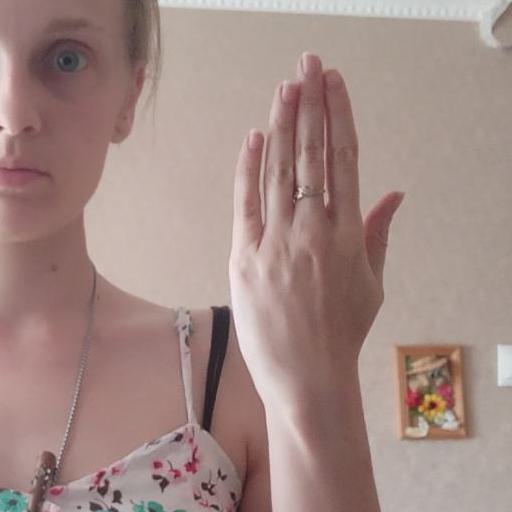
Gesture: stop_inverted